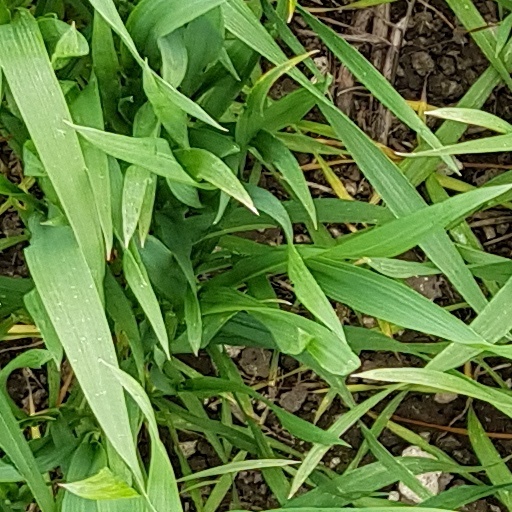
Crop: wheat